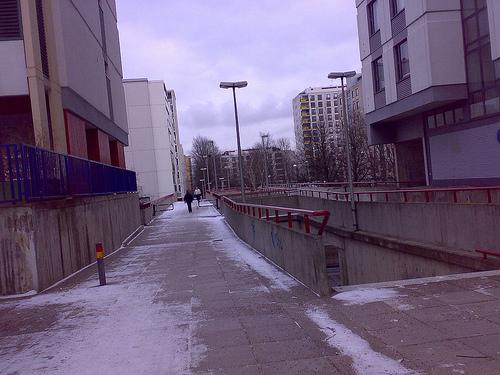
Weather: snow or frosty